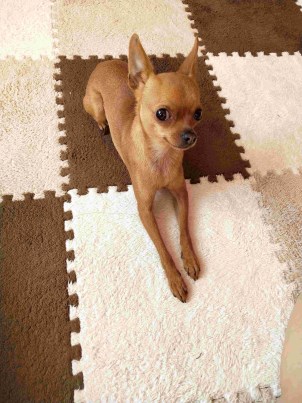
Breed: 561-n000127-miniature_pinscher